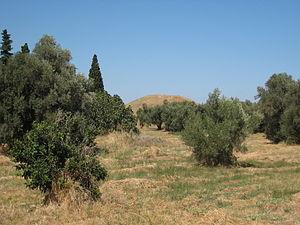
Tertre funéraire pour les 192 soldats morts Athéniens de la bataille de Marathon.
La bataille de Marathon est un épisode de la première guerre médique en 490 av. J.-C., ayant opposé un débarquement perse aux hoplites athéniens et platéens qui remportèrent la victoire. Elle se déroule sur la plage de Marathon, sur la côte est de l'Attique, à proximité d'Athènes.